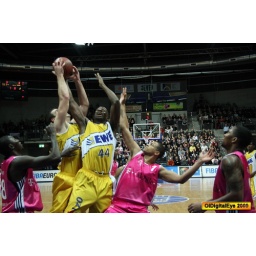
oldenburg ewe baskets vs bonn foto by OlDigitalEye 2009 01 31 7890_2